Leo Weilenmann

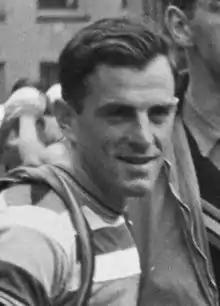
Leo Weilenmann (1952)

Leo Weilenmann (29 September 1922 – 6 January 1999) was a Swiss racing cyclist. He raced in the 1947 and 1951 Tour de France.